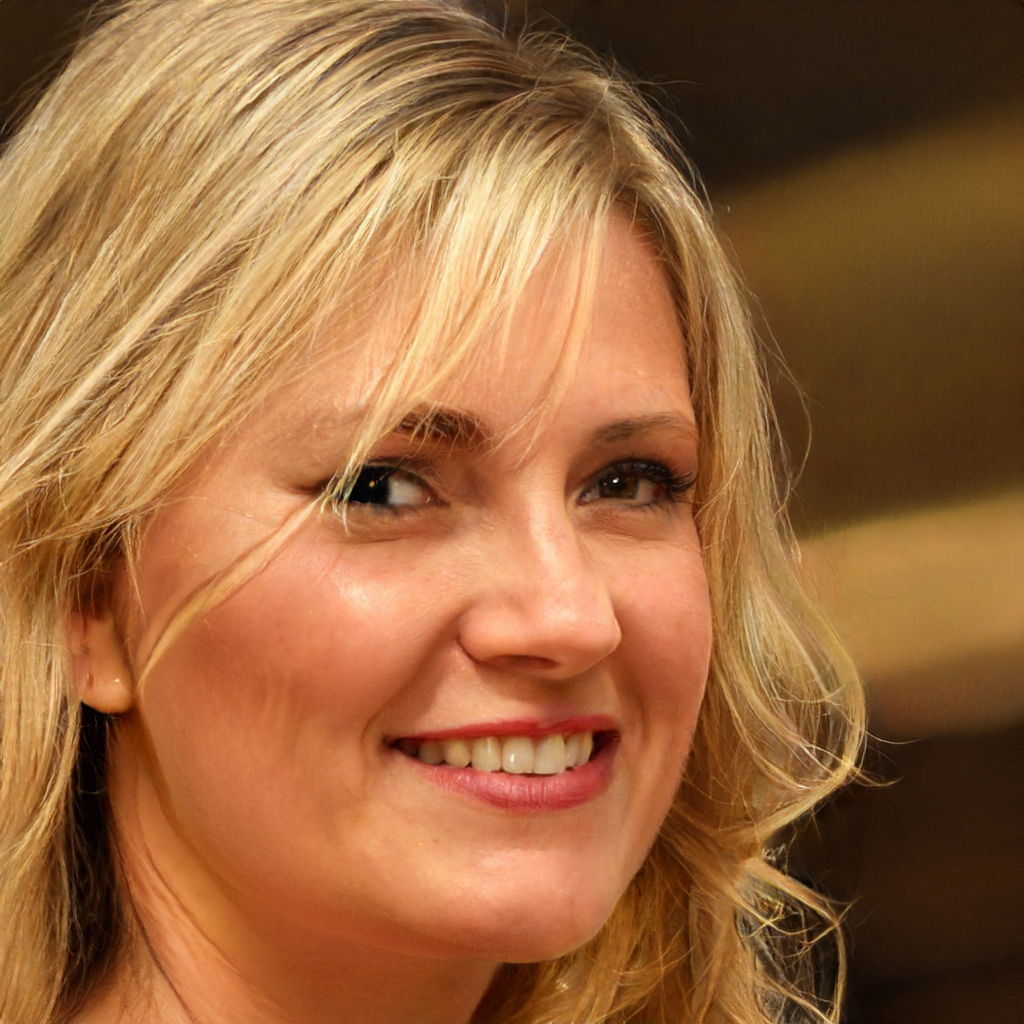
Label: Colored